Atkinson–Shiffrin memory model

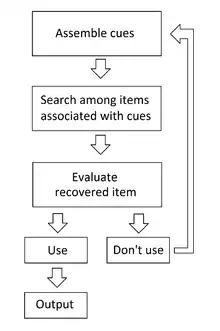
Simplified diagram of the steps involved in retrieving an item from the long-term store under the SAM model. Simplification of the diagram found in Raaijmakers & Shiffrin, 1981.

It is best to show how items are recalled from the long-term store using an example. Assume a participant has just studied a list of word pairs and is now being tested on his memory of those pairs. If the prior list contained, "blanket – ocean", the test would be to recall "ocean" when prompted with "blanket – ?".